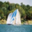
Label: ship